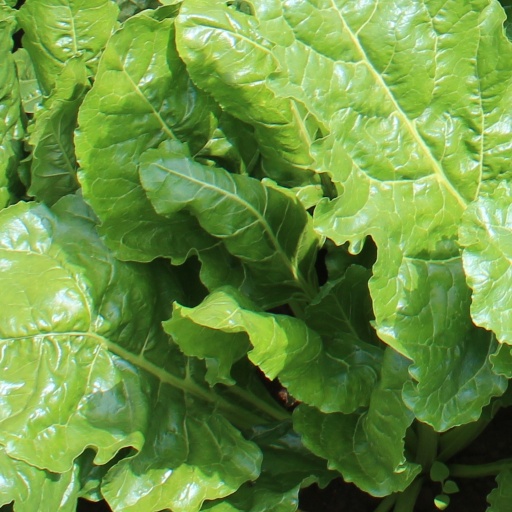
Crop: sugar beet